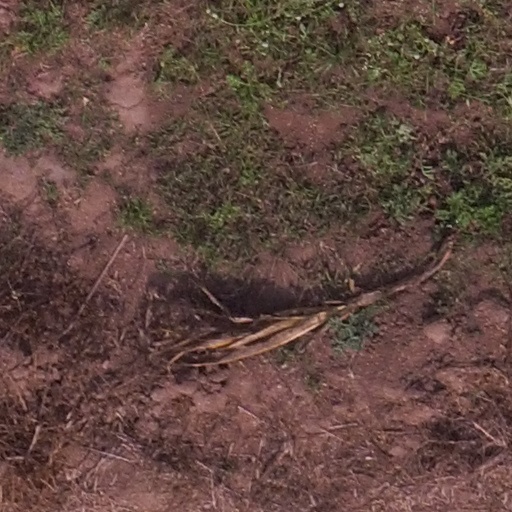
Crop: maize; corn